Spiderhunter

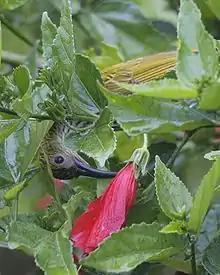
This streaked spiderhunter has pierced the side of a closed hibiscus flower and is drinking the nectar without pollinating the flower - a tactic known as nectar robbing.

The spiderhunters are omnivorous. As their name suggests they will eat spiders, and are capable of extracting spiders from the centre of their webs, a tricky task. They also consume a wide range of other small arthropod prey including crickets, caterpillars, butterflies, ants and other insects. In addition to animal prey they also consume nectar from flowers. Their tubular tongue is pushed against the top of the upper mandible of the bill, then pulled in and out, creating a pressure difference which allows the nectar to be sucked into the mouth. Spiderhunters may be important pollinators of some species of plants, and species pollinated by spiderhunters have long tubular flowers. They may also participate in nectar robbing, which consists of inserting the bill into the side of the flower to extract nectar without being dabbed with pollen. Little is known about their territorial behaviour, but there have been reports of some species defending territories. The spiderhunters are less gregarious than other sunbirds, and are usually seen alone or as part of a pair.